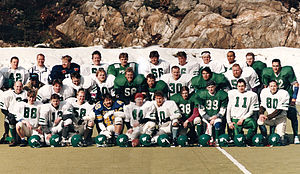
Dan Evensen / Biografi
Arendal Wildcats, Evensen med pandebånd på bagerste række, 1996
Dan Tore Viking Evensen er en norsk MMA kampsportsudøver i vægtklassen sværvægt.